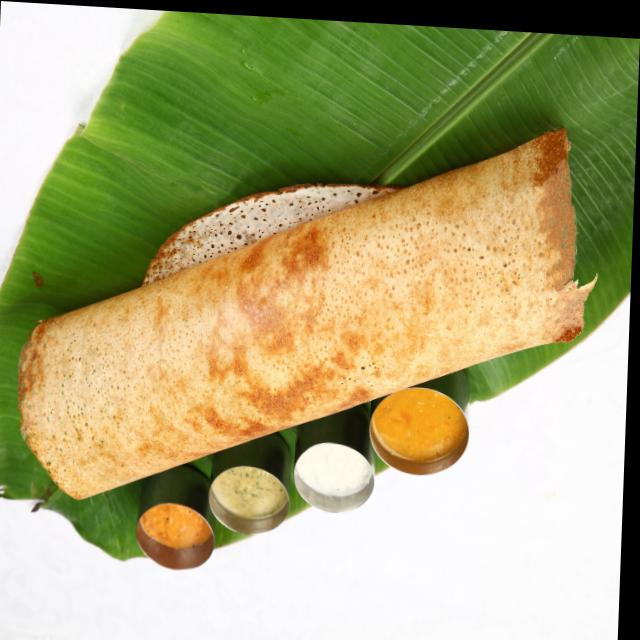
Dish: masala_dosa